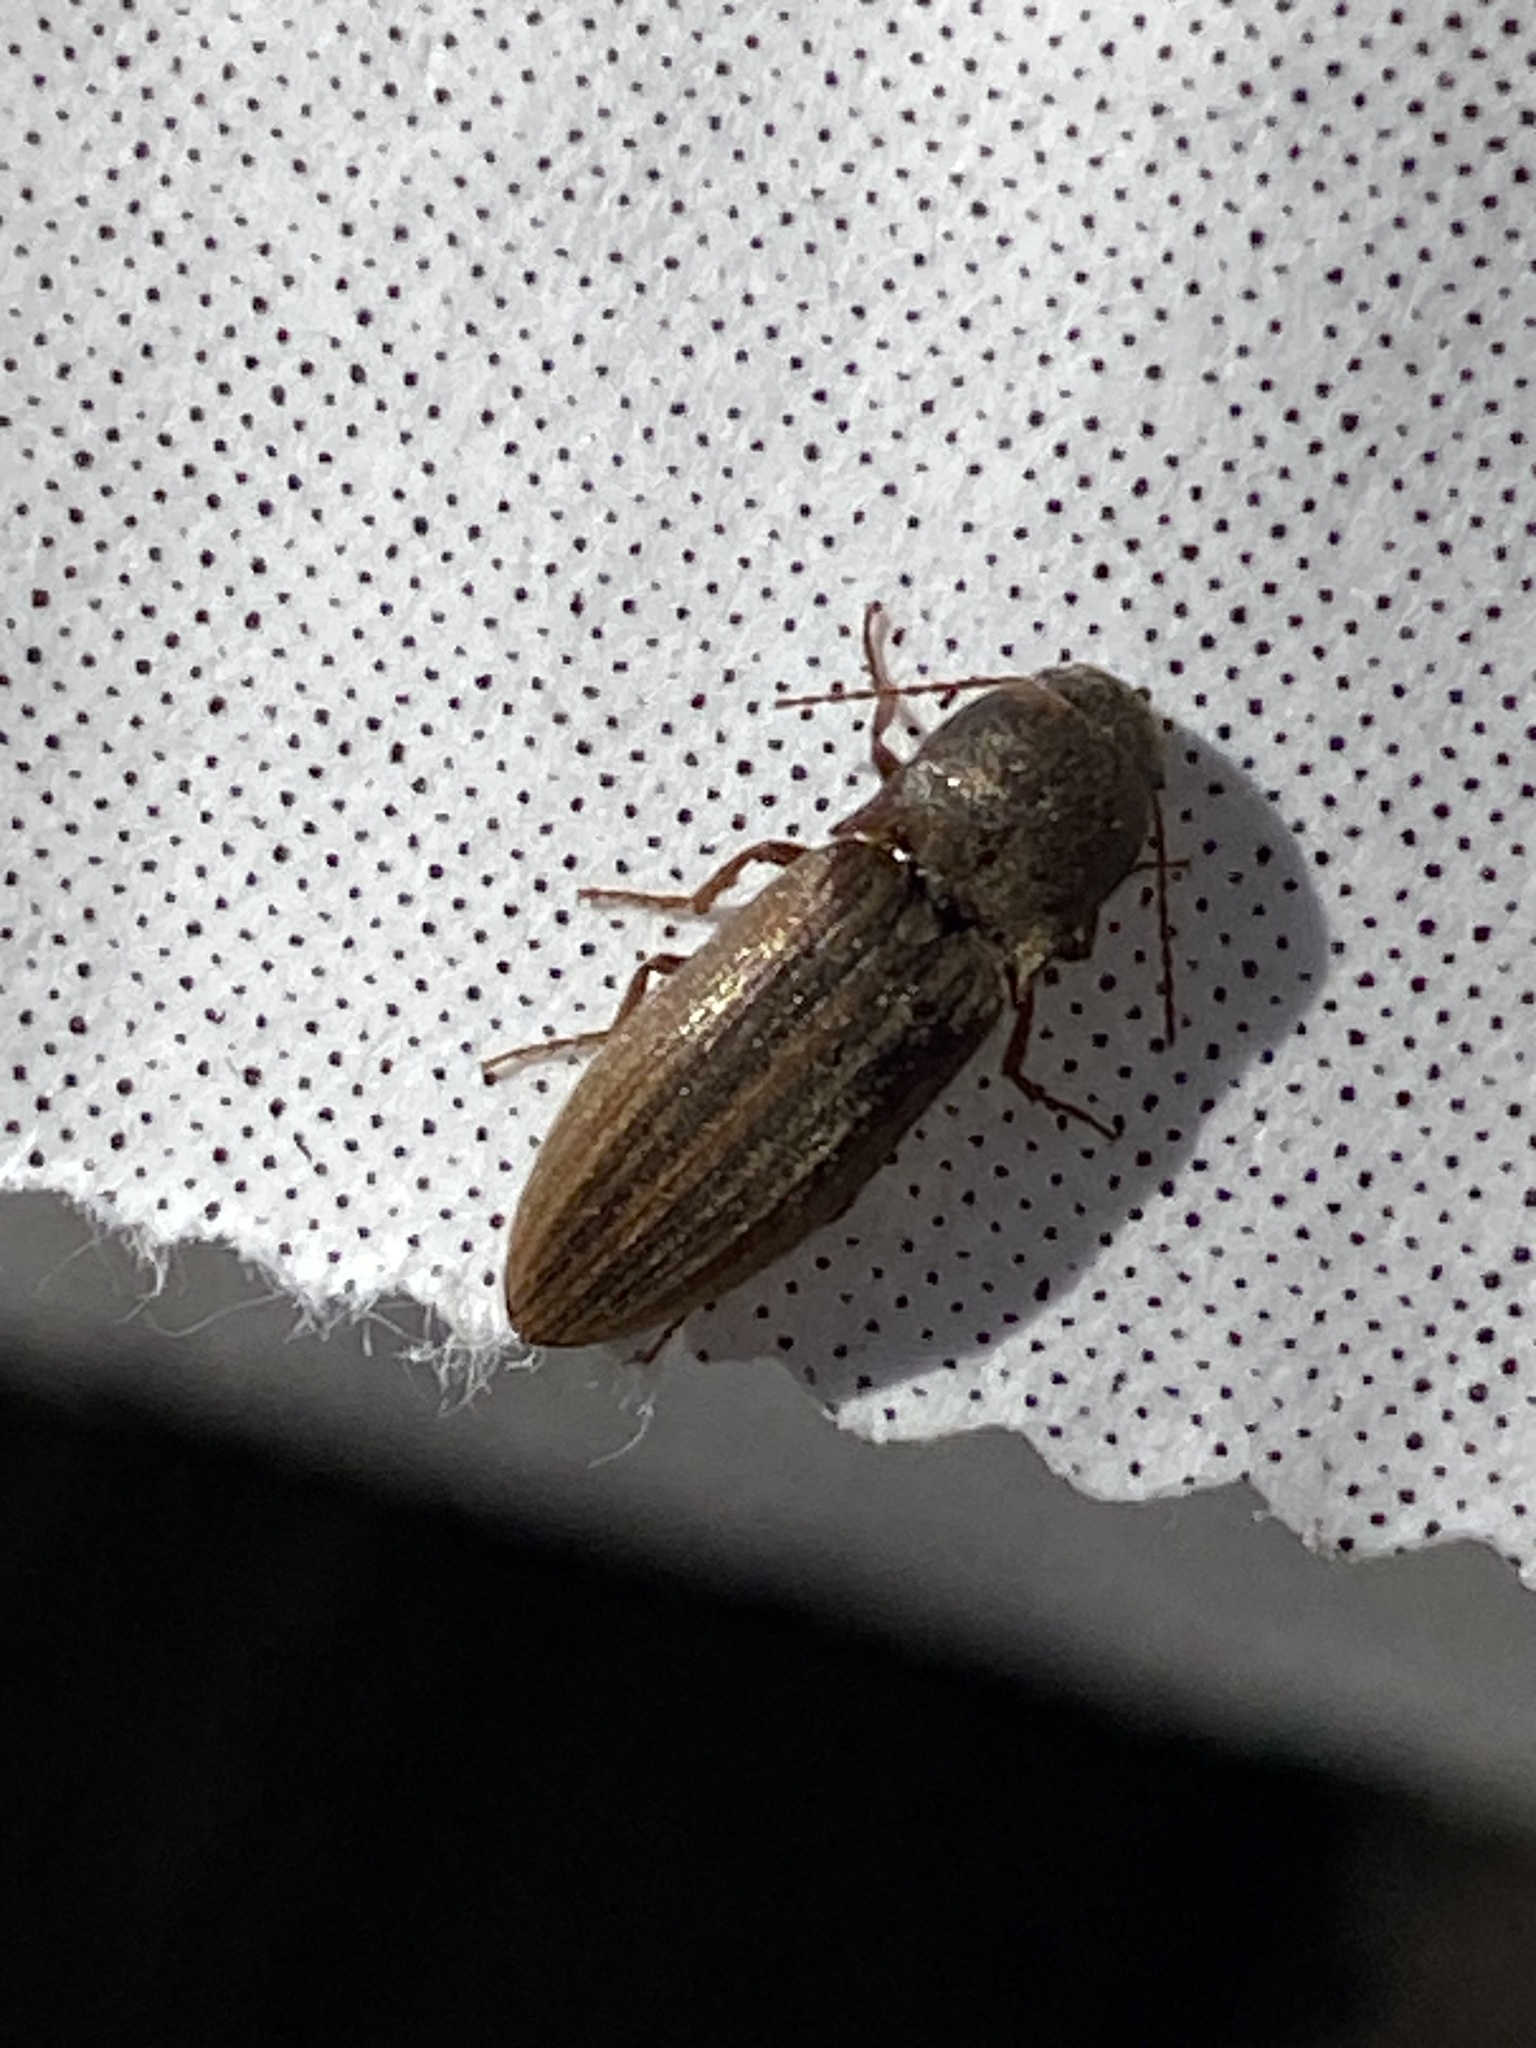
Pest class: clickbeetles_wireworms